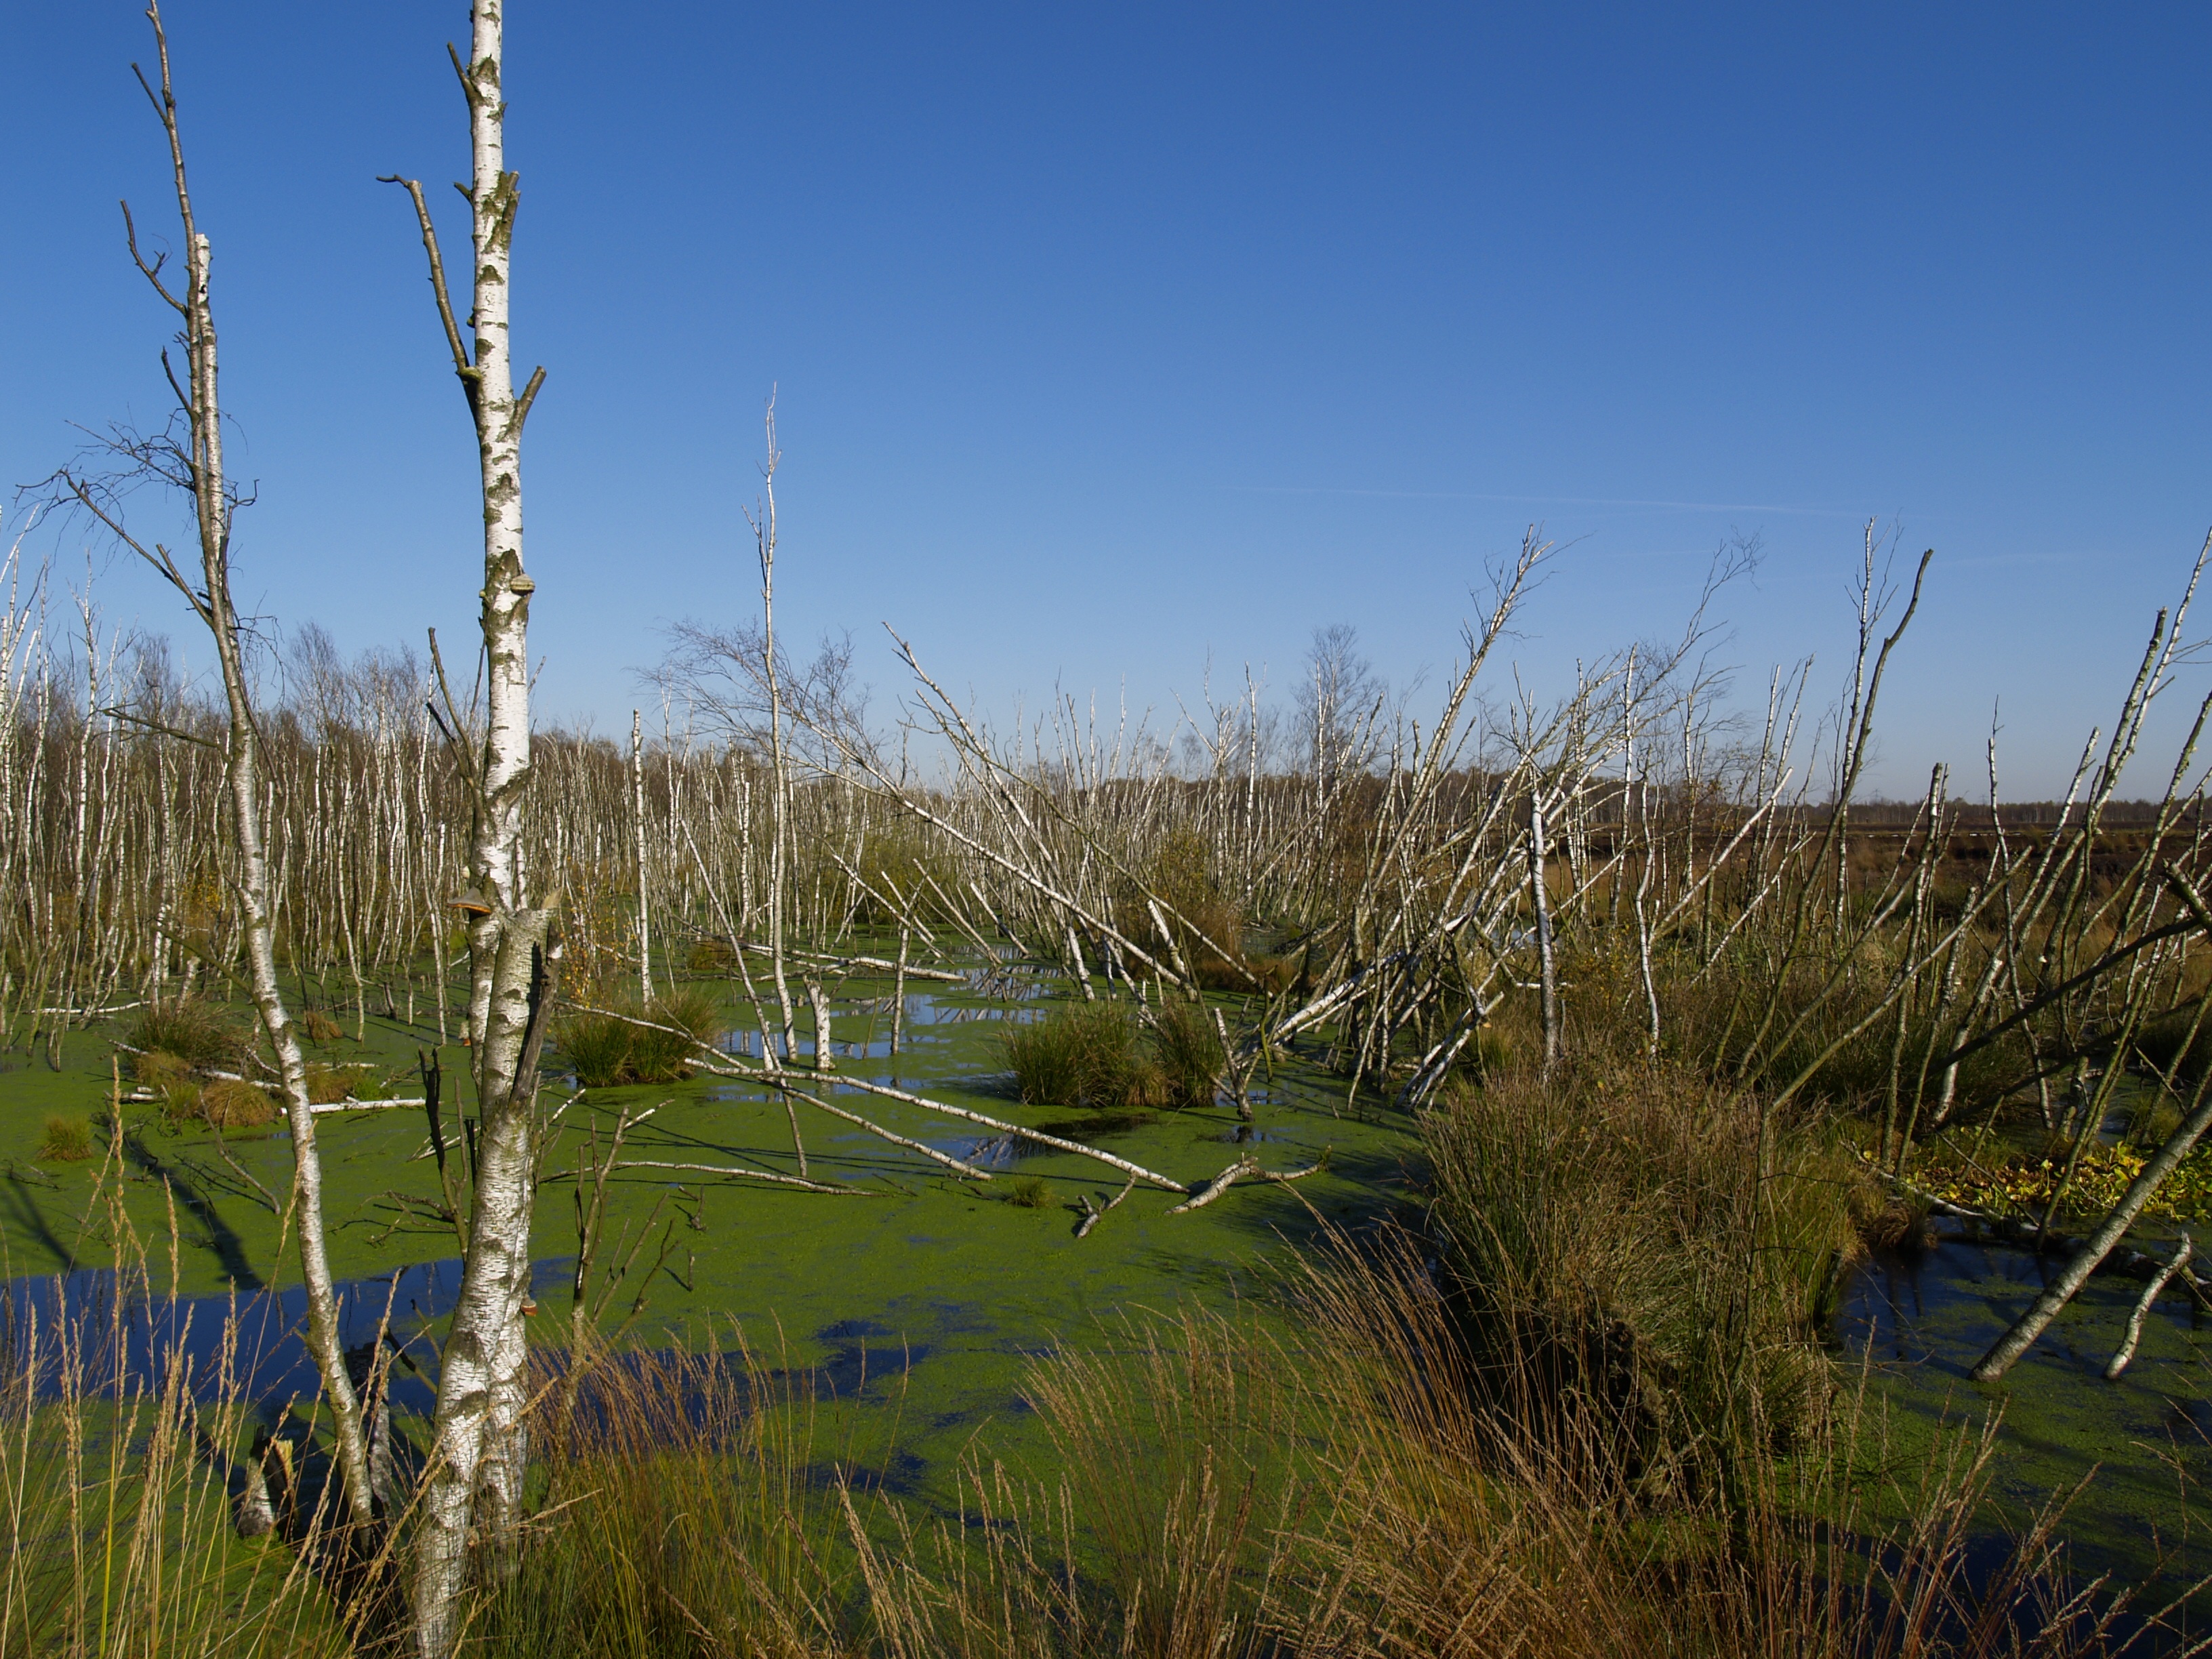
landscape, tree, water, nature, grass, marsh, swamp, wilderness, plant, meadow, prairie, lake, pond, reflection, birch, agriculture, moor, grassland, wetland, bog, habitat, waters, ecosystem, moorland, duckweed, rural area, nature reserve, natural environment, grass family, phragmites